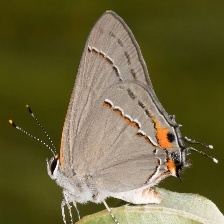
Species: GREY HAIRSTREAK
Butterfly family (ImageNet category): lycaenid_butterfly